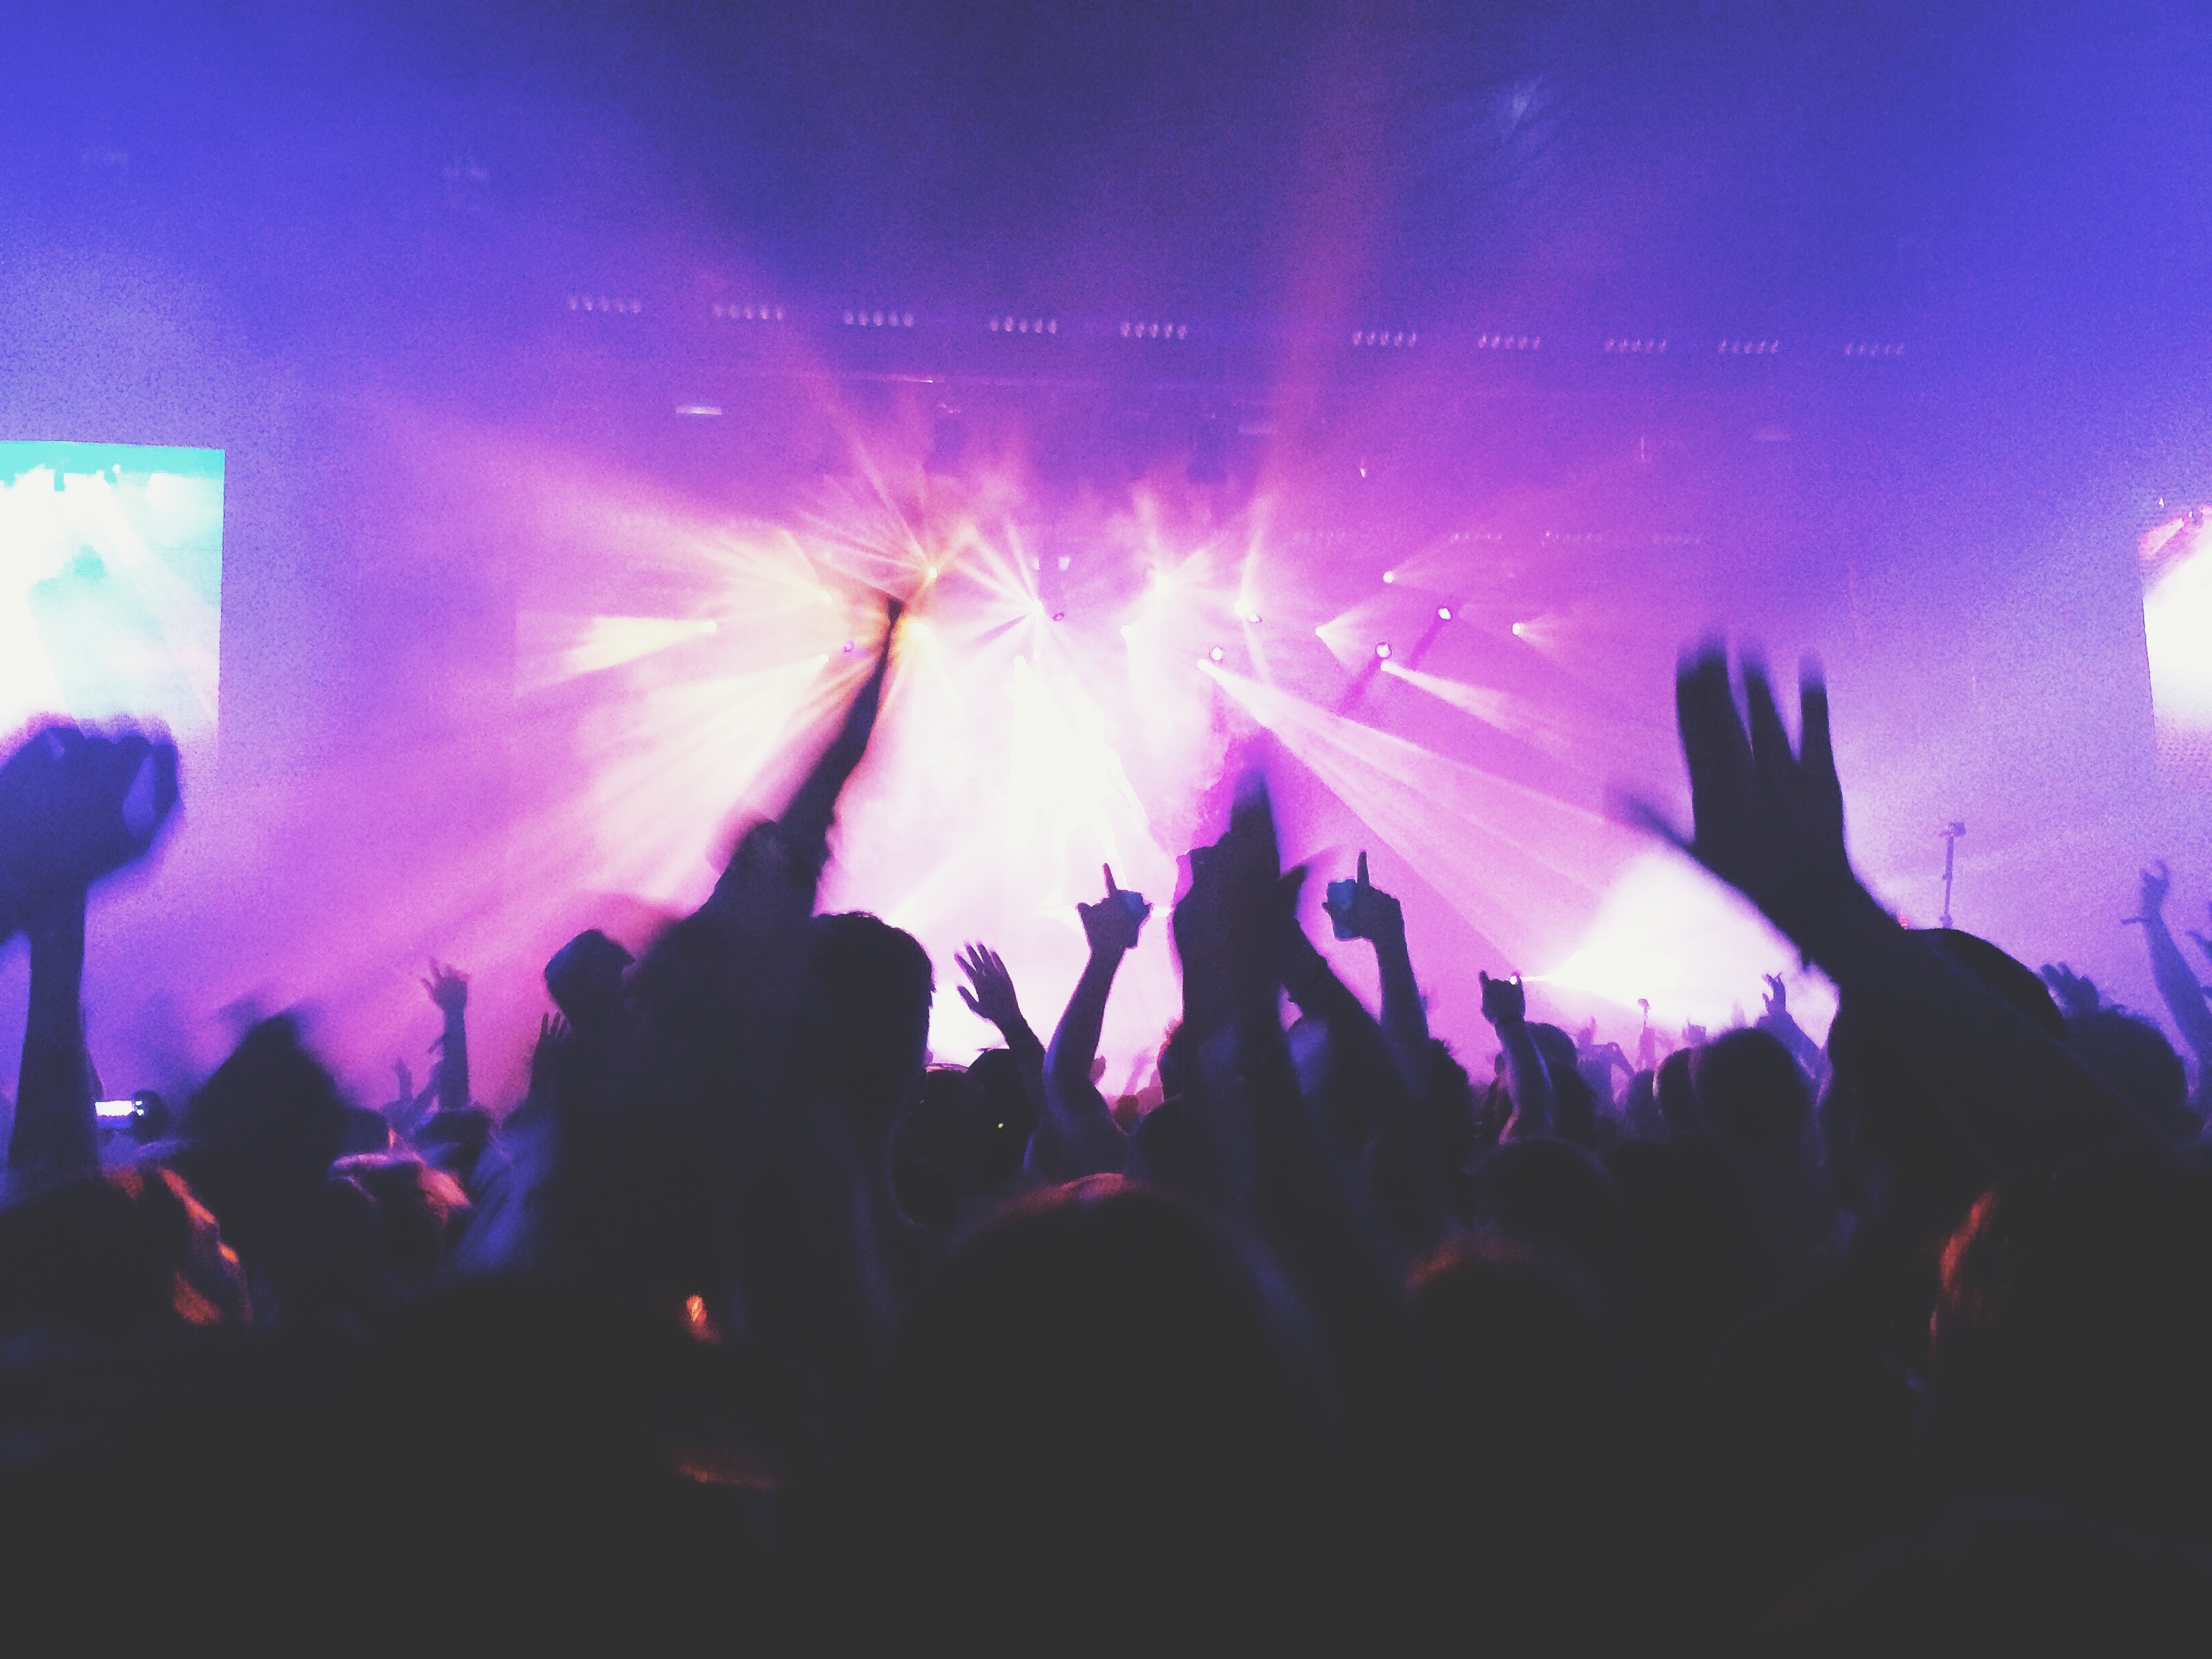
hand, music, smoke, crowd, concert, rave, lightshow, stage, performance, entertainment, performing arts, rock concert, musical theatre